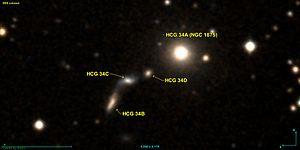
Image créée à l'aide du logiciel Aladin Sky Atlas du Centre de Données astronomiques de Strasbourg et des données de DSS (Digitized Sky Survey).
NGC 1875 est une galaxie lenticulaire située dans la constellation d'Orion à environ 410 millions d'années-lumière de la Voie lactée. Elle a été découverte par l'astronome allemand Albert Marth en 1863.